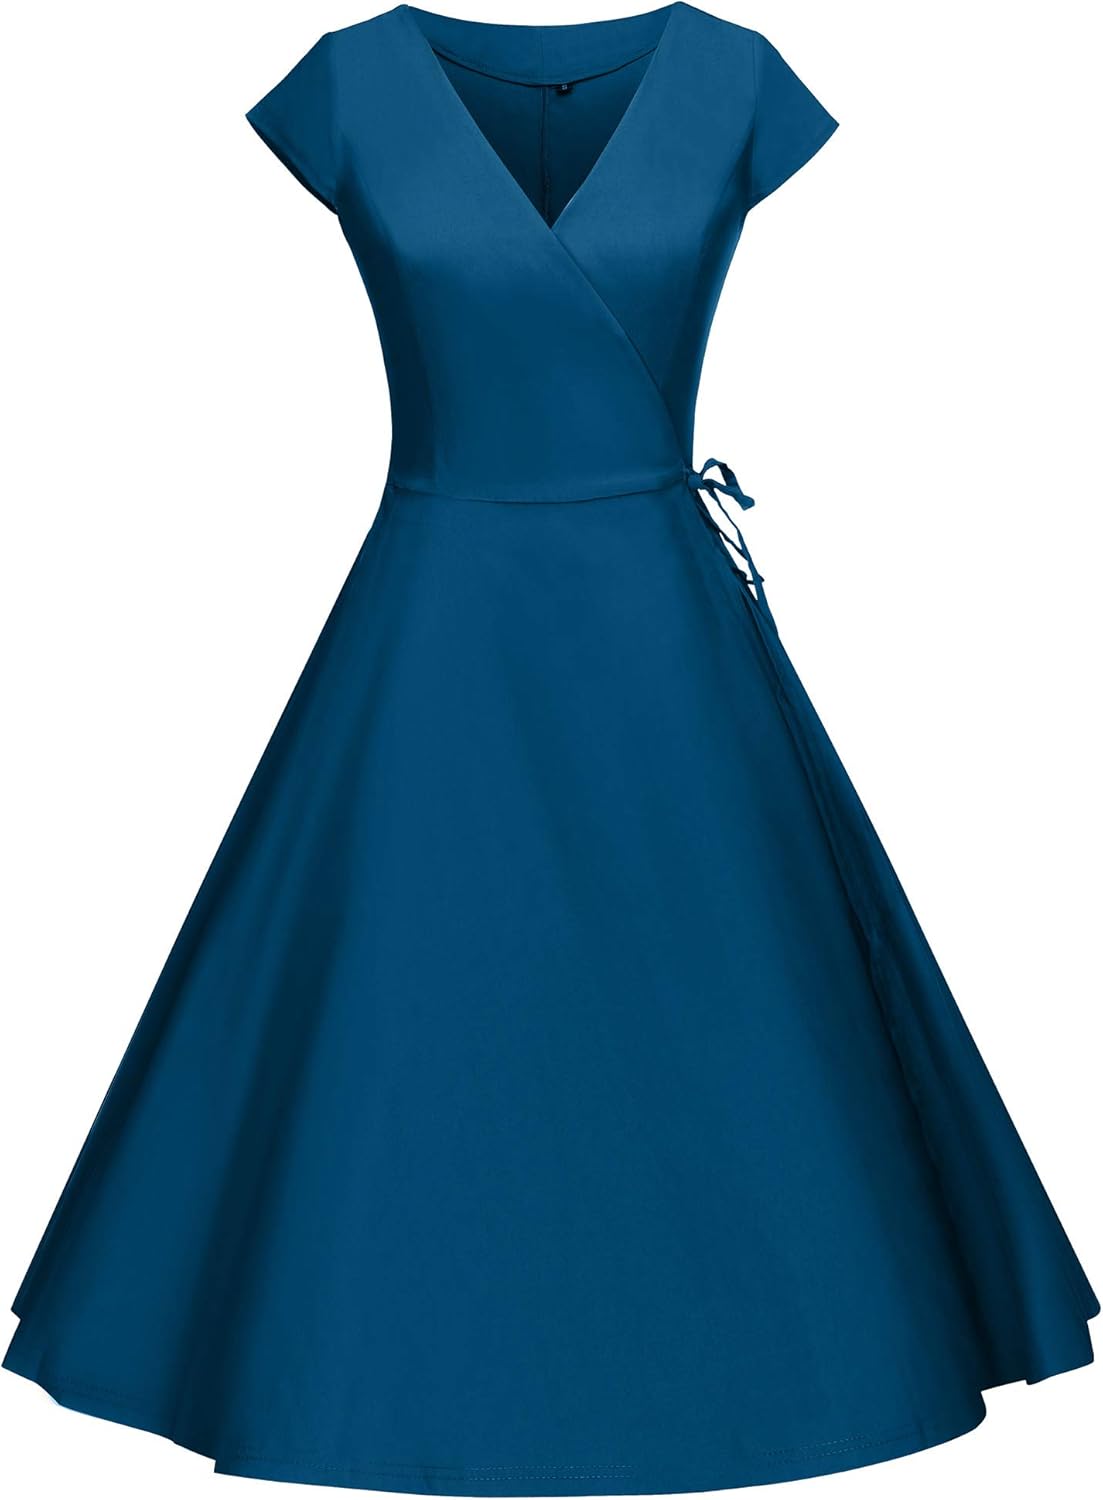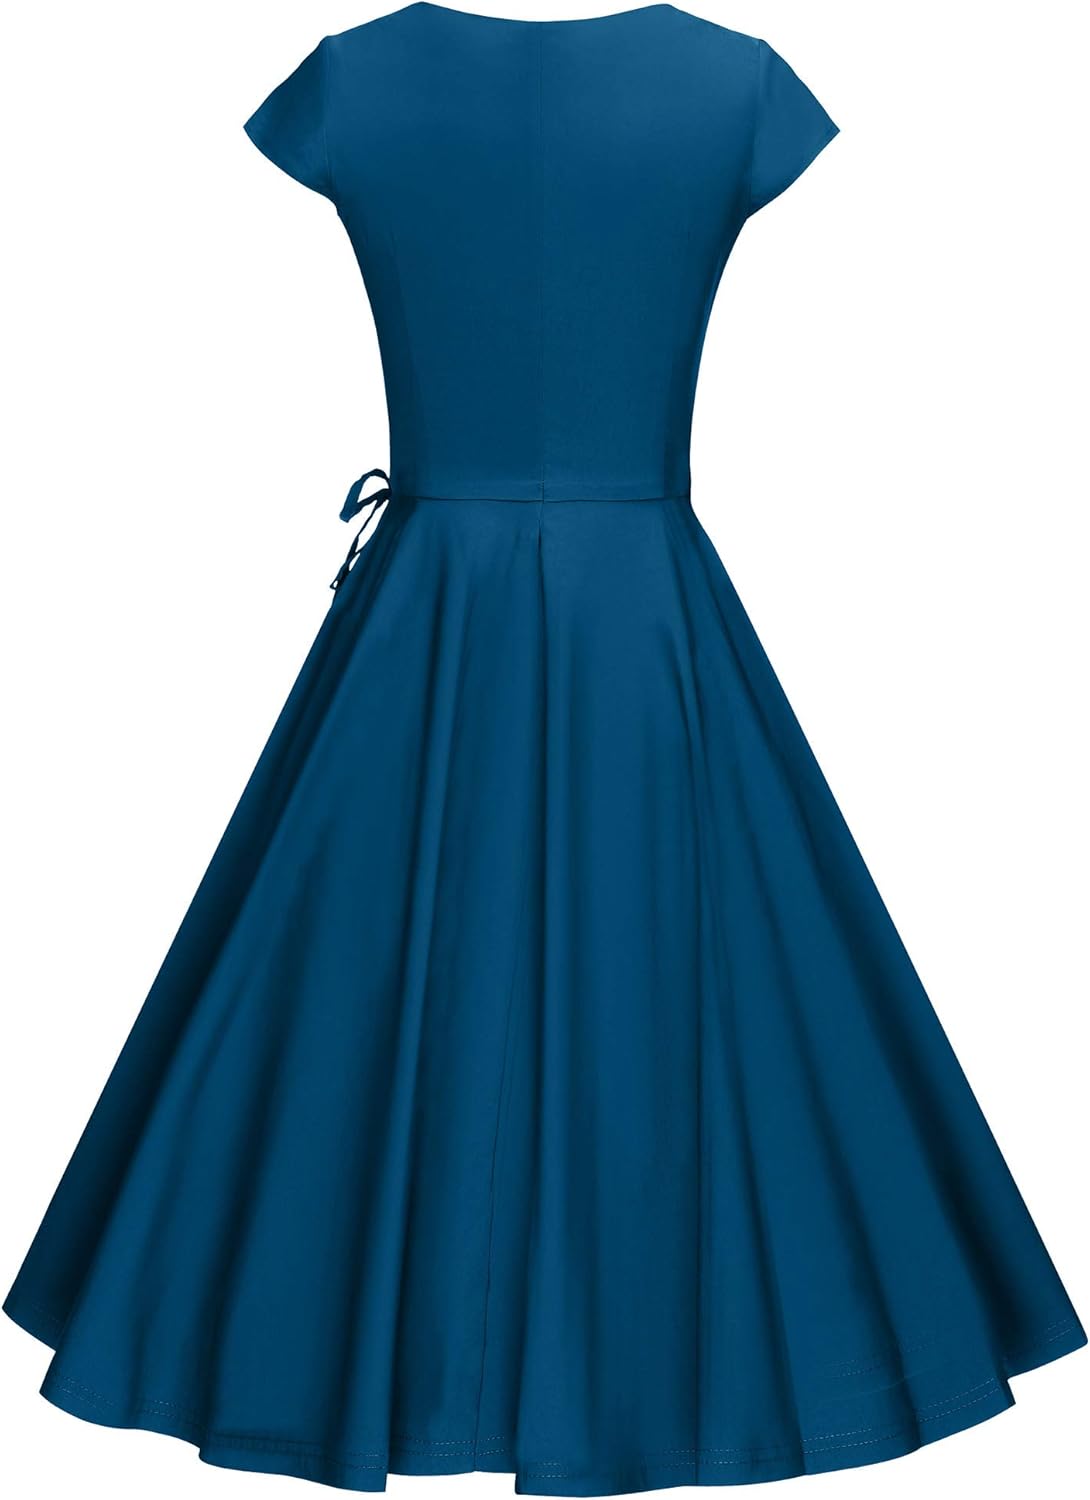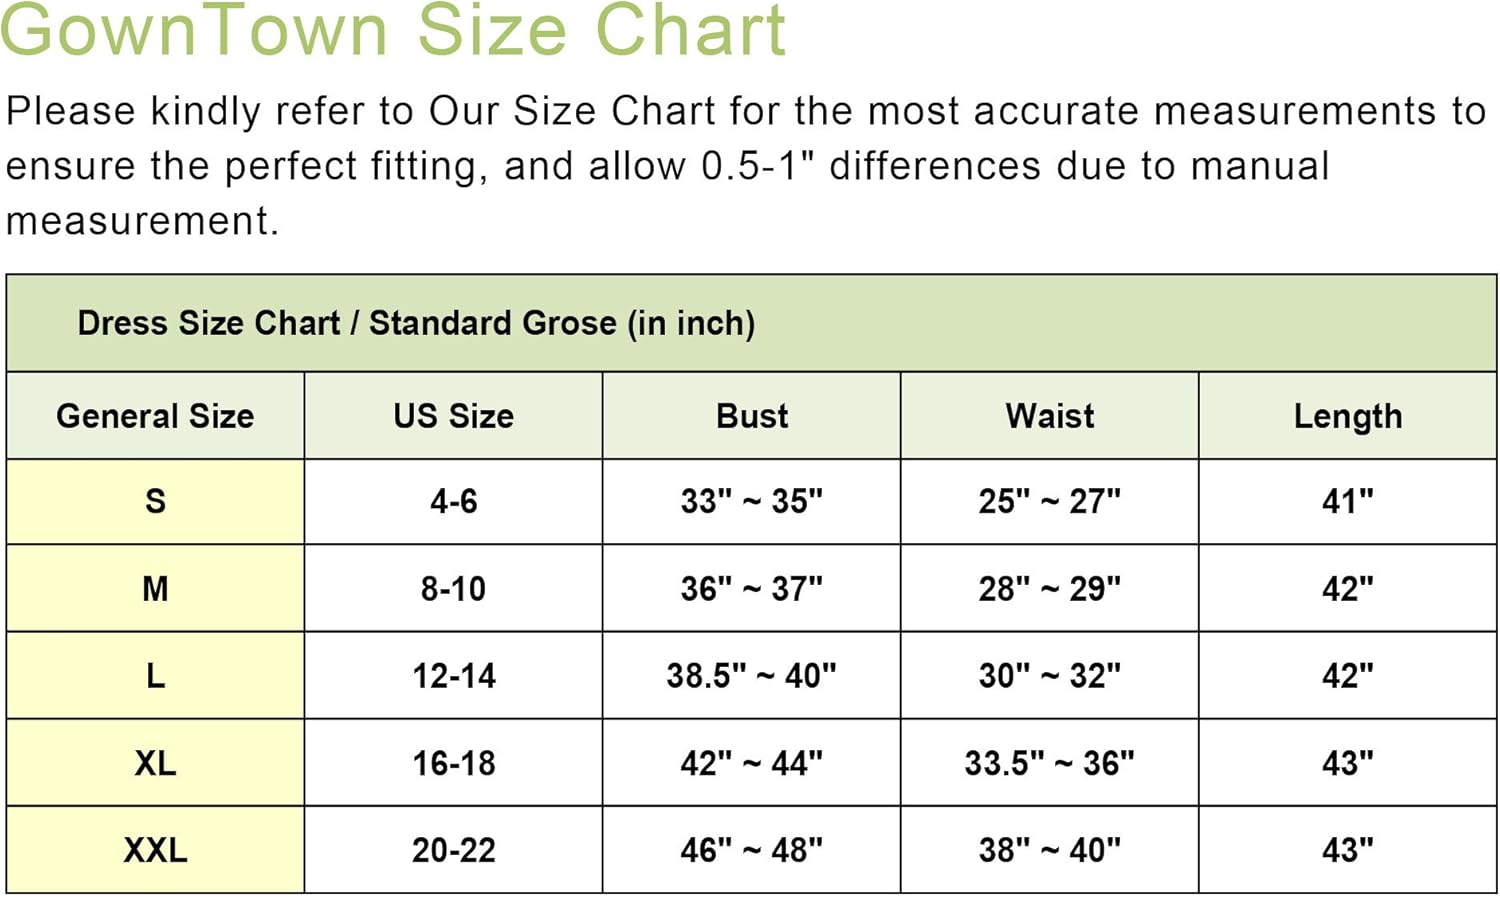
GownTown Women's 1950's Classic Cap Sleeve Wrap Dress
Category: AMAZON FASHION
GownTown dresses aims to provide every lady with a perfect dresses, meet every lady`s dress dream and well raise you up from ruck. Its features of hand-made,elegant details and perfect shape: * This dress is SOLD by GownTown. have our own brand and trademark. When you add it to cart,please check if the seller is GownTown.  * Delivery time varied based on the handcraft process, normally around 15 days or so. For urgent order, please contact with us directly. * Please check the GownTown package and brand when you receive it. This dress has been tagged, which would not hinder you in simple trying it on and be easily removeable if you decide to keep the dress. If the dress really have to be returned, please do not remove the tag from the dress. Otherwise ,we have the right to refuse the dress return. The ways to keep it in good condition. DO NOT WRING. DO NOT BLEACH. MEDIUM IRON. NO TUMBLE DRY. DRIP DRY GownTown in pursuit of making high quality,well-designed and hand-craft dresses. For come accross your favourite one, just search GownTown and start pleasing dresses journey.
Features: Imported | Zipper closure | PLS read the size chart in the product description on the left | Rayon 65% Cotton 30% Spandex 5% | This Wrap Dress has an angelic silhouette that is perfect for blissful romances. Crafted in a marvelous stretch fabric for flawless figure-flattery, the darted bodice features a sultry surplice V-neckline. An adorable vintage-style collar and cap sleeves complete this gorgeous dress’s bodice design. This versatile vintage gown can be worn in many different formal and casual situations, depending on how you style it | Great for Formal,Wedding Bridesmaid,Evening Party and Work Event | Monthly GownTown New style dresses show on amazon